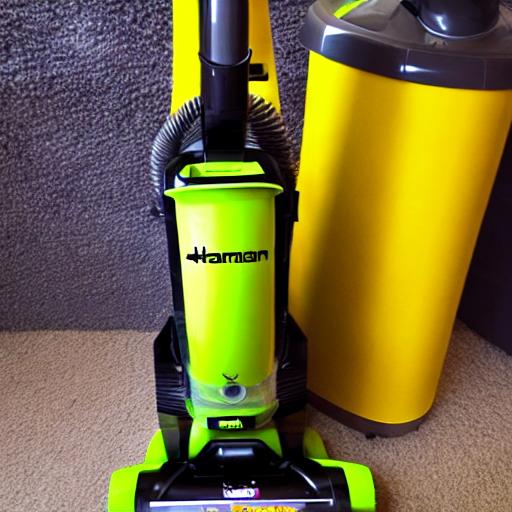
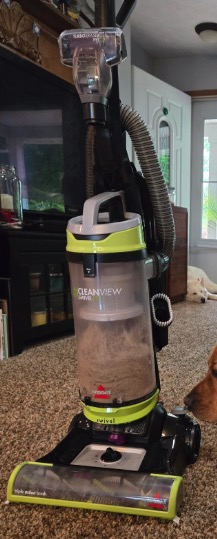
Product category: items_vacuum
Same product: no